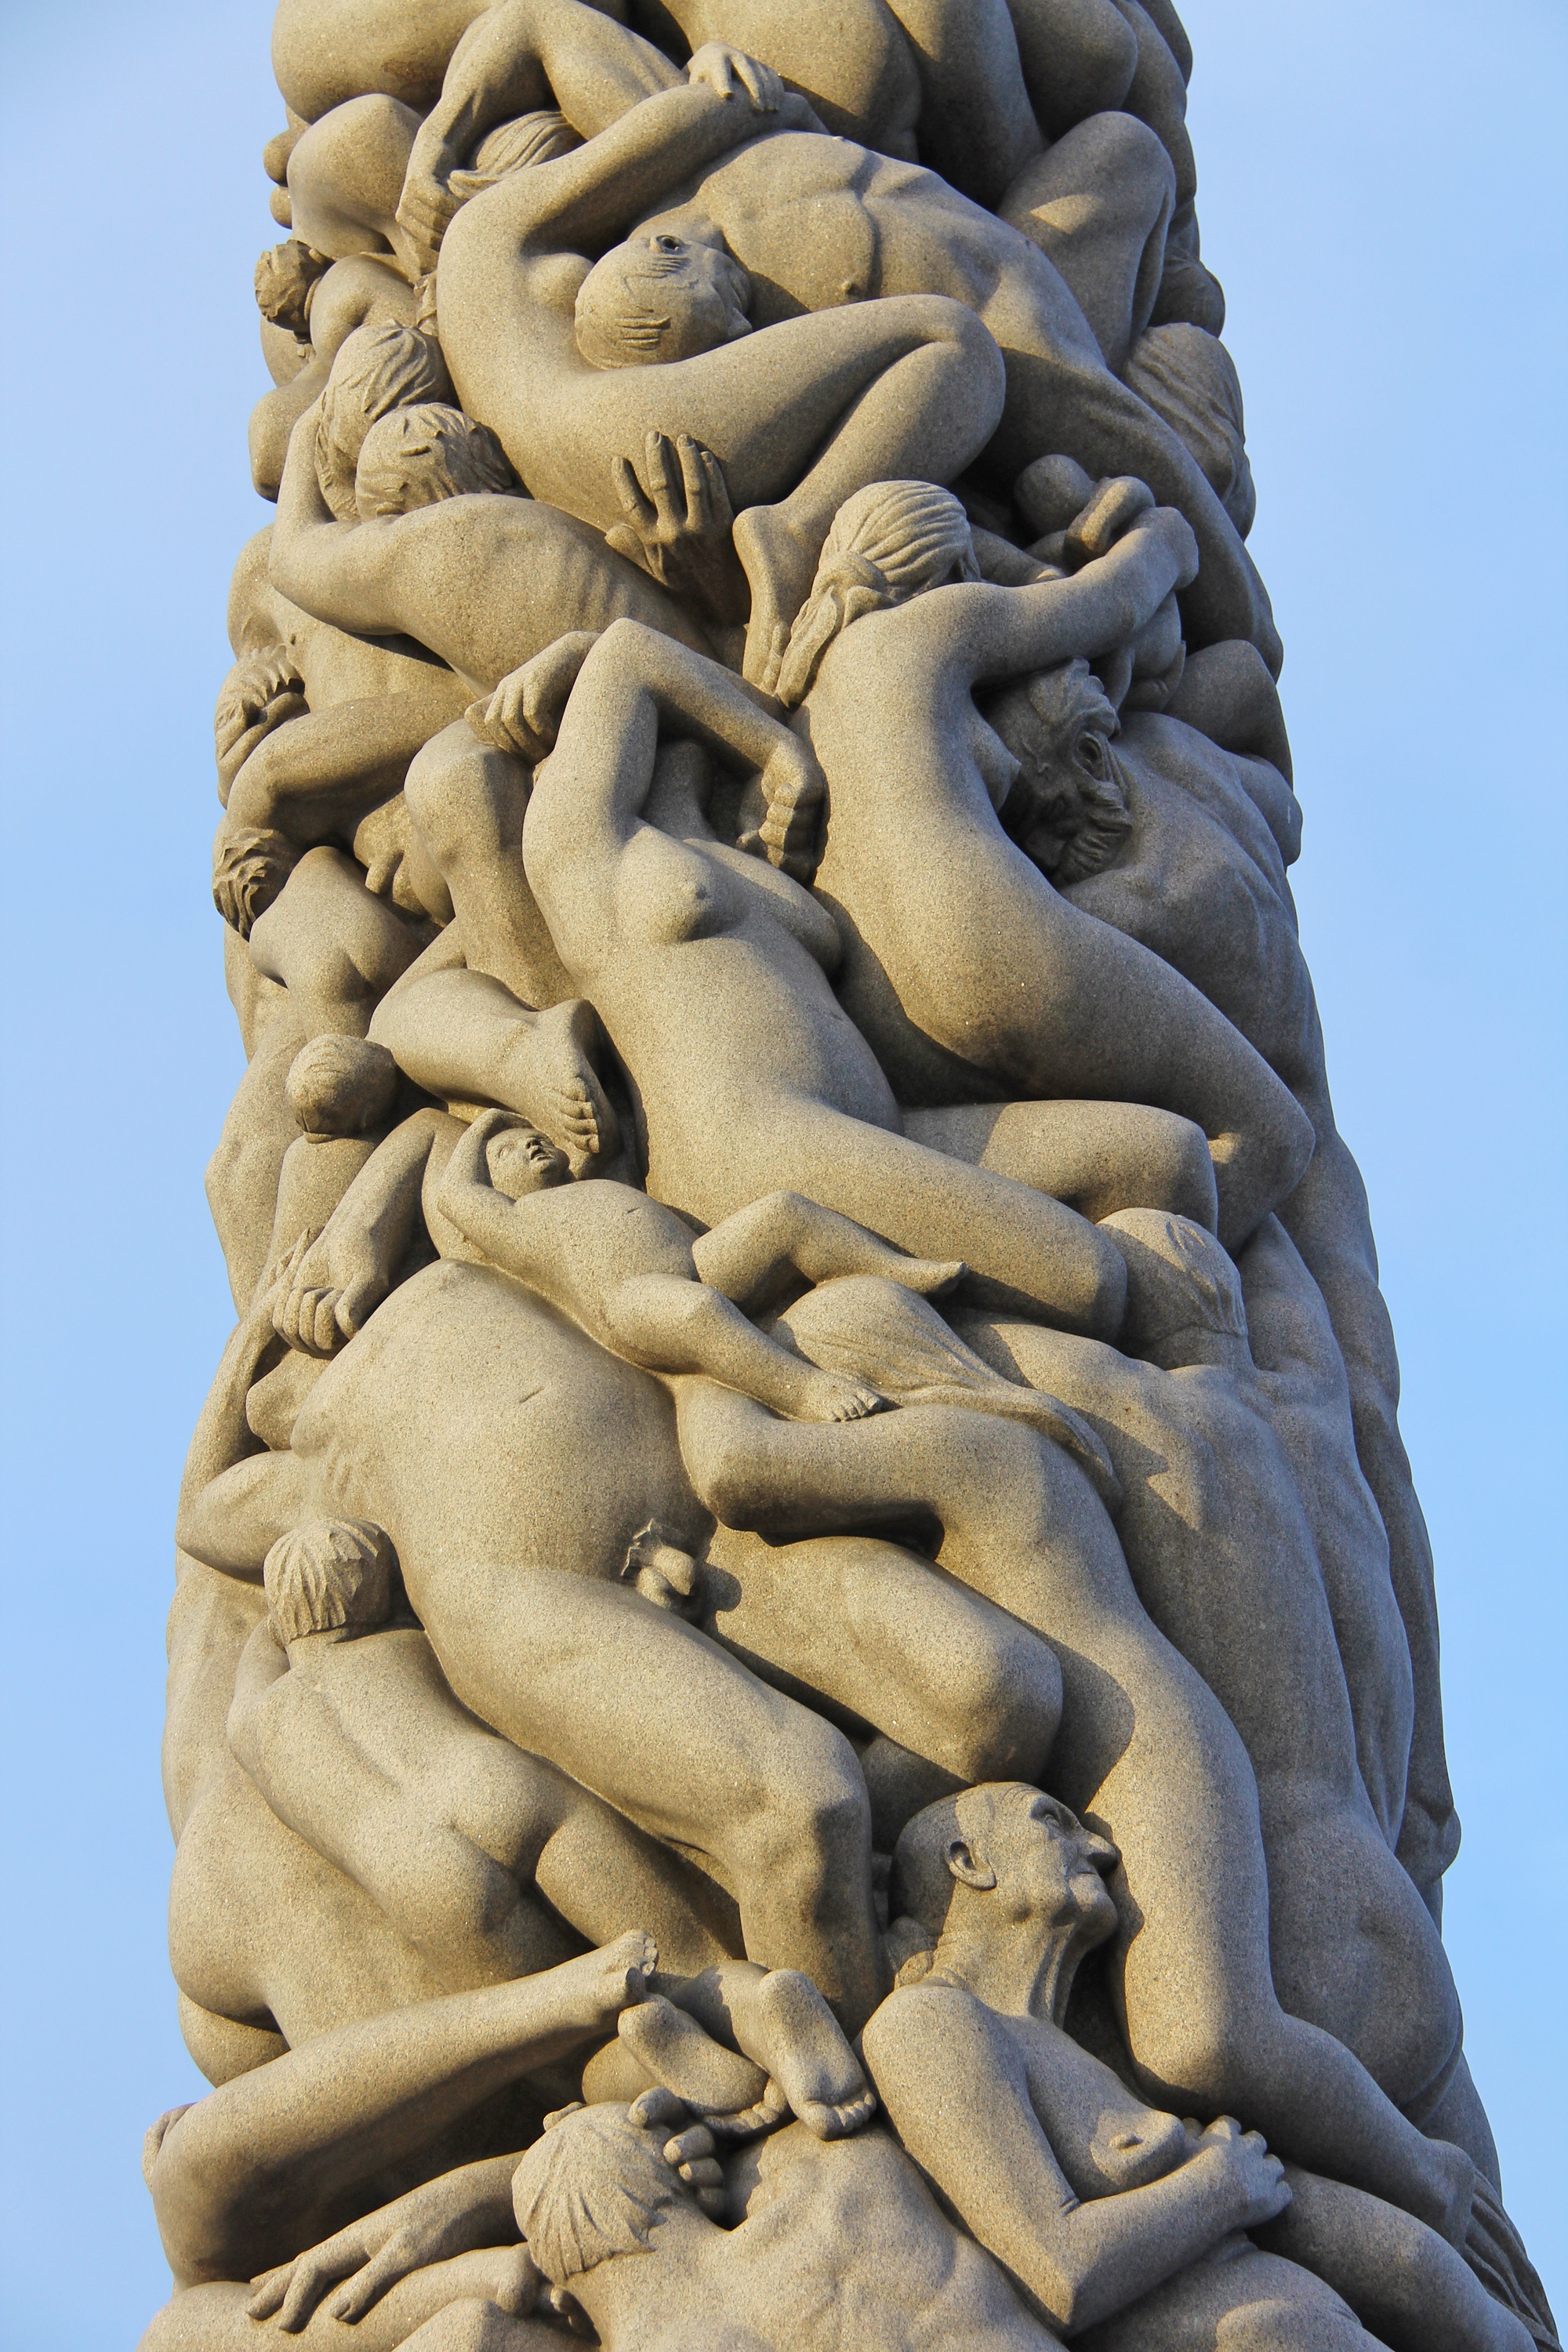
outdoor, cold, winter, city, monument, travel, europe, statue, museum, produce, park, tourism, sculpture, art, fantastic, temple, amazing, beautiful, carving, relief, norway, scandinavia, nordic, oslo, stone carving, ancient history, gustav vigeland, vigeland sculpture park